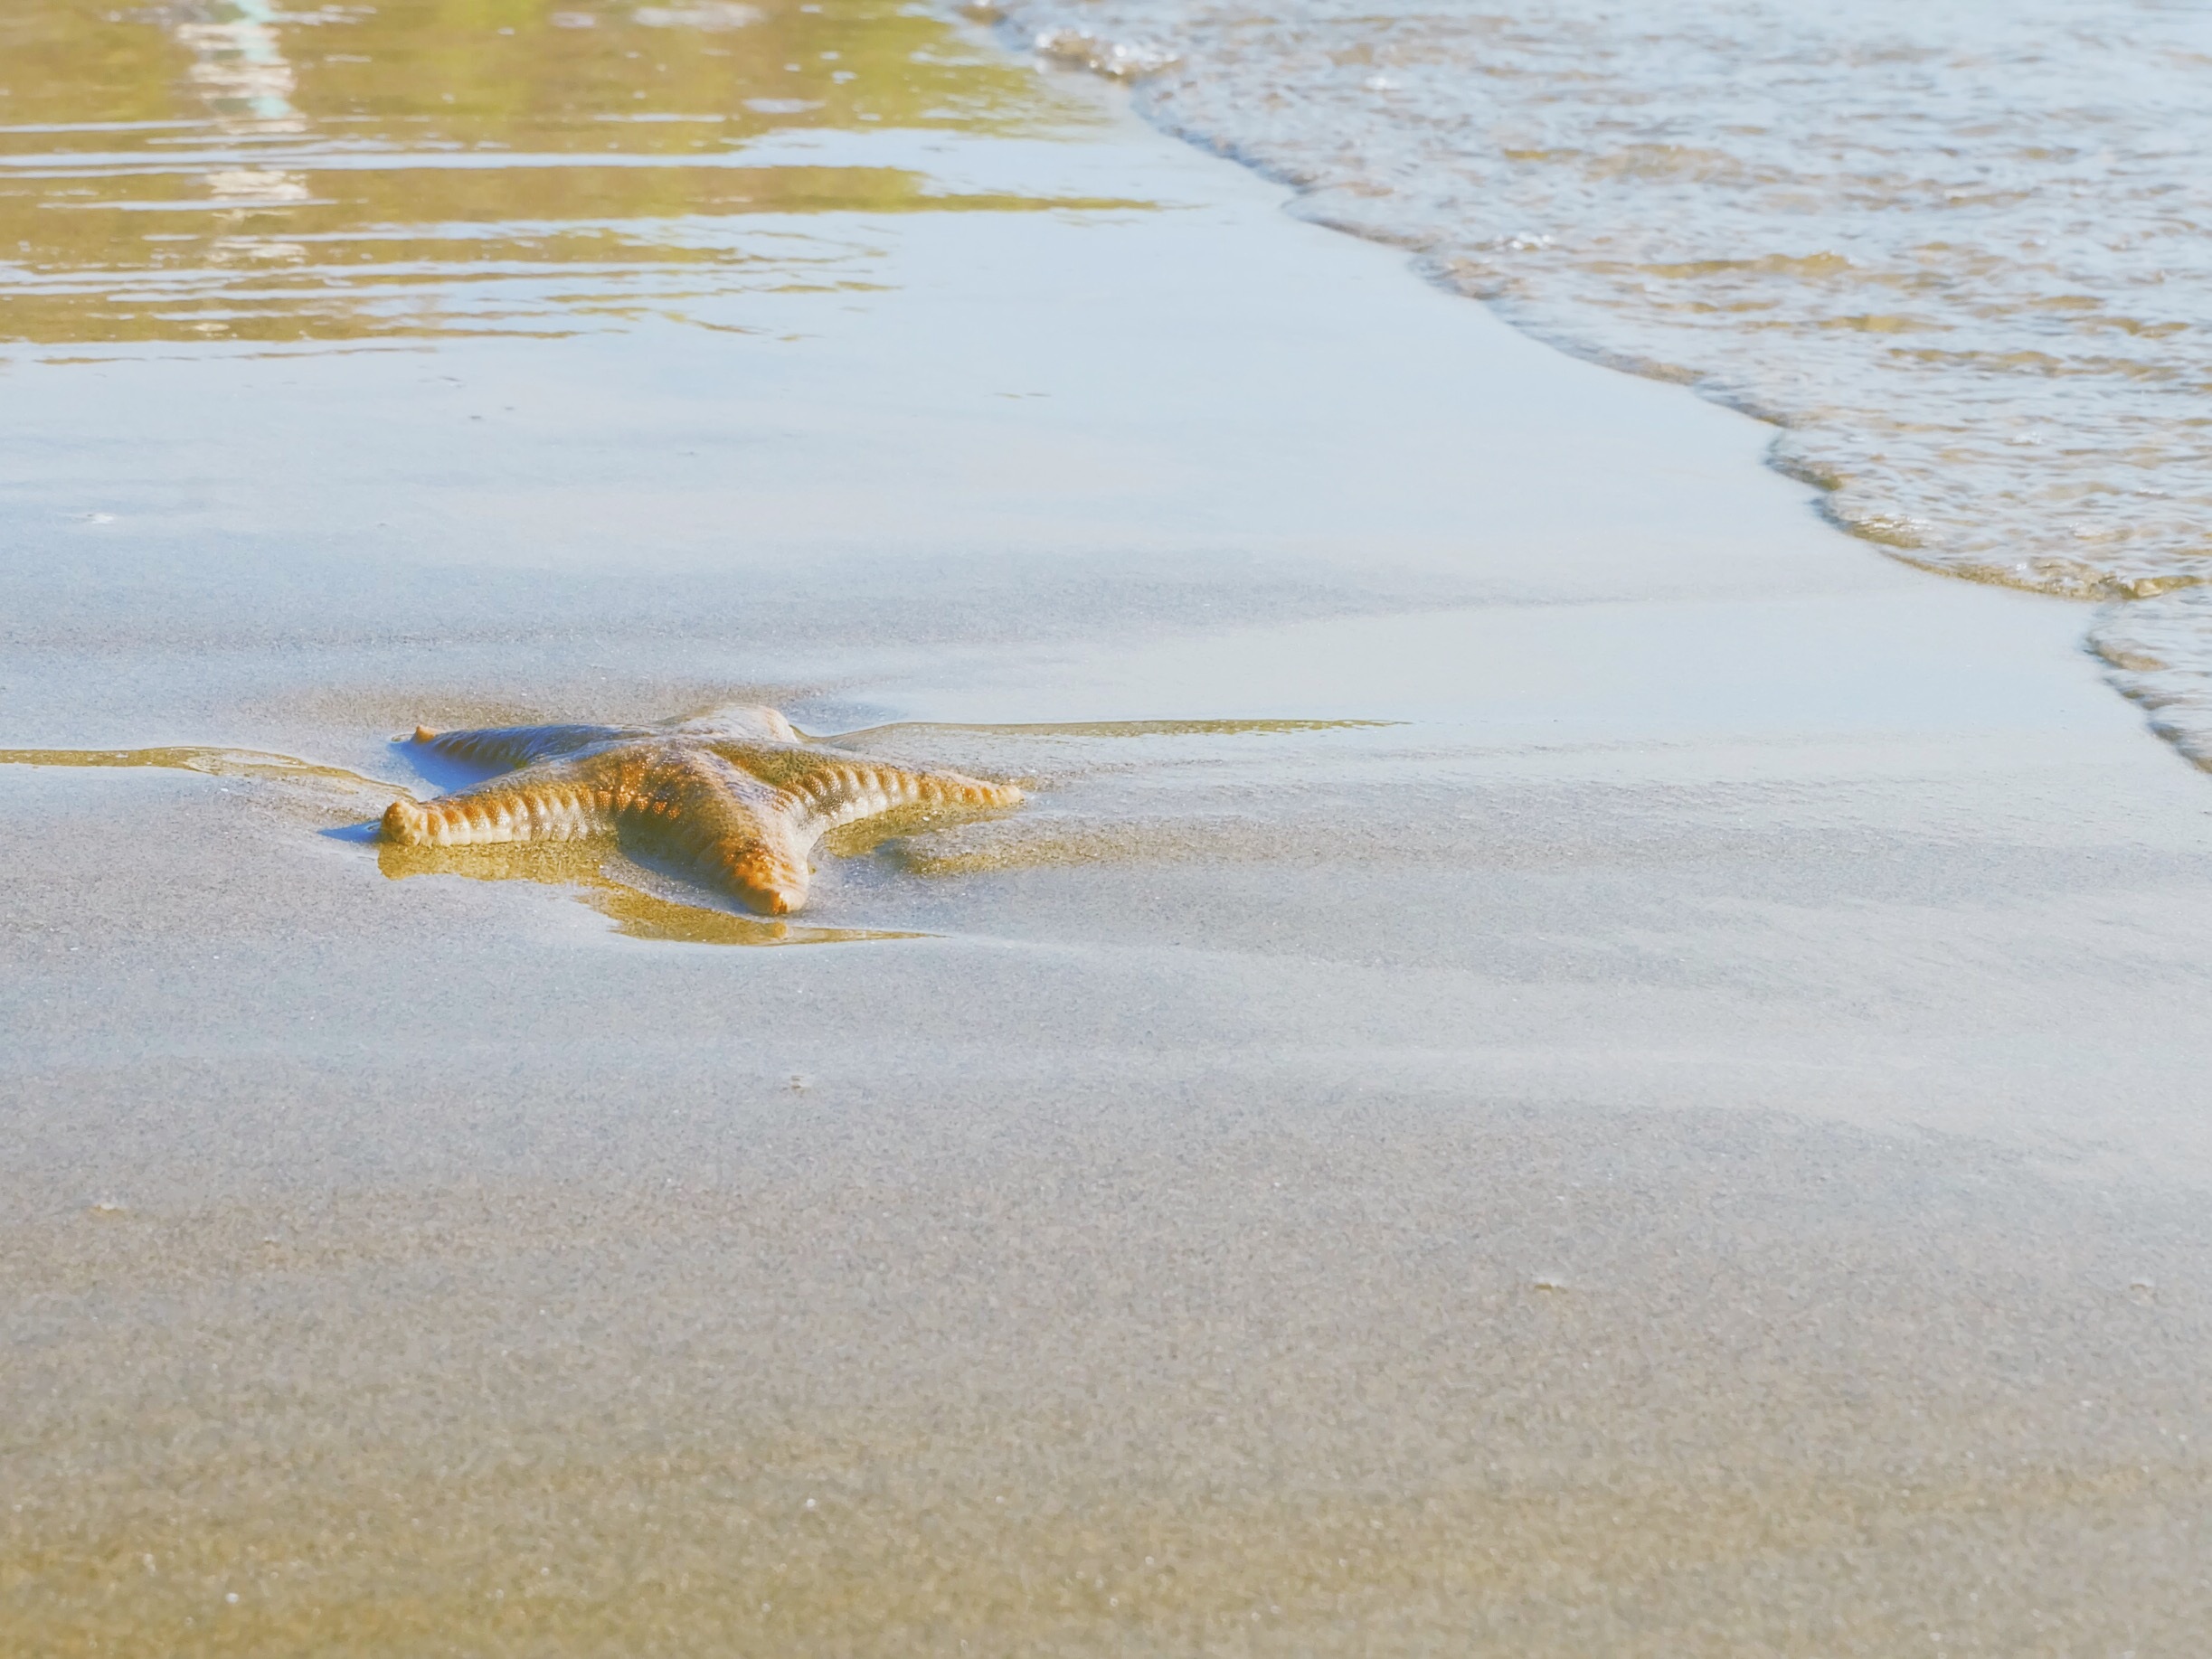
beach, sea, coast, water, sand, ocean, sunlight, shore, wave, reflection, material, starfish, vietnam, vung tau, mudflat